Reichstag Peace Resolution

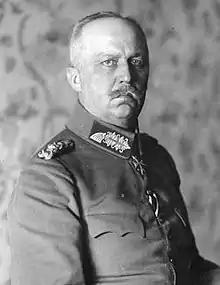
Erich Ludendorff in 1915

The Reichstag Peace Resolution was passed five days after Georg Michaelis was appointed Chancellor to replace Theobald von Bethmann Hollweg who had lost the support of the majority in the Reichstag and was strongly opposed by Germany's military leaders. Michaelis was inwardly an opponent of the peace resolution: "I was clear about the fact that I could not accept the resolution in such a form." An overt conflict, however, did not occur since Michaelis said that he accepted the resolution, presenting it in his inaugural address as a workable framework but speaking of the "resolution "as I conceive it"." The policy of the peace resolution was therefore stillborn under Michaelis.